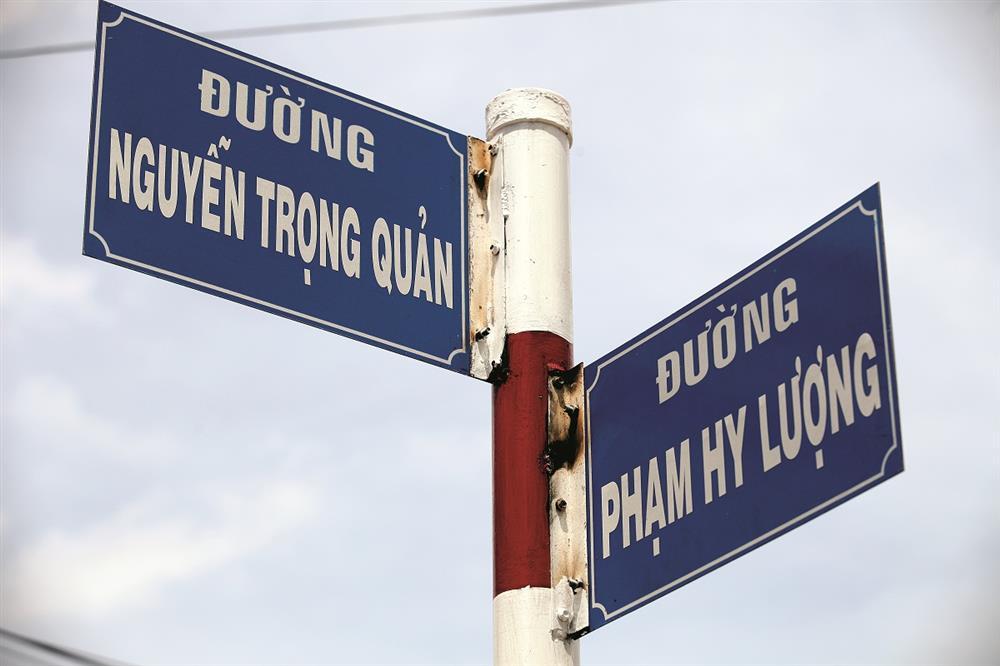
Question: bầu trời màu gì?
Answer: màu xám